Pavel Krasheninnikov

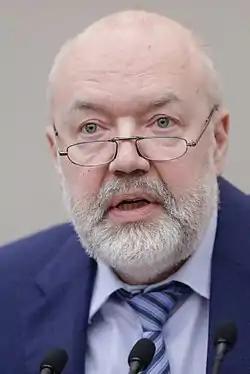
Krasheninnikov in 2020

Pavel Vladimirovich Krasheninnikov (born 21 June 1964) is a Russian jurist, legal scholar and politician, chairing the State Duma Committee on State-Building and Legislation since 5 October 2016.